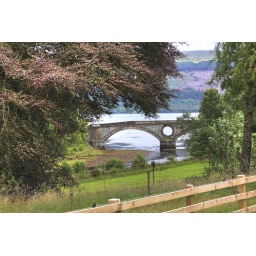
The bridge on the road in from Glasgow, taken from the castle grounds.